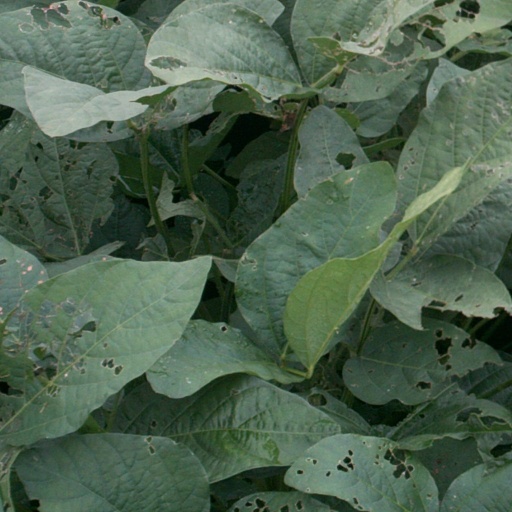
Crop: soybean